Lake Tai

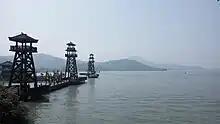
Shore of Lake Tai in Wuxi's Three Kingdoms Park

Taihu Lake features 48 islands and 72 surrounding peaks, forming a distinctive landscape of "mountains beyond mountains, lakes within lakes."